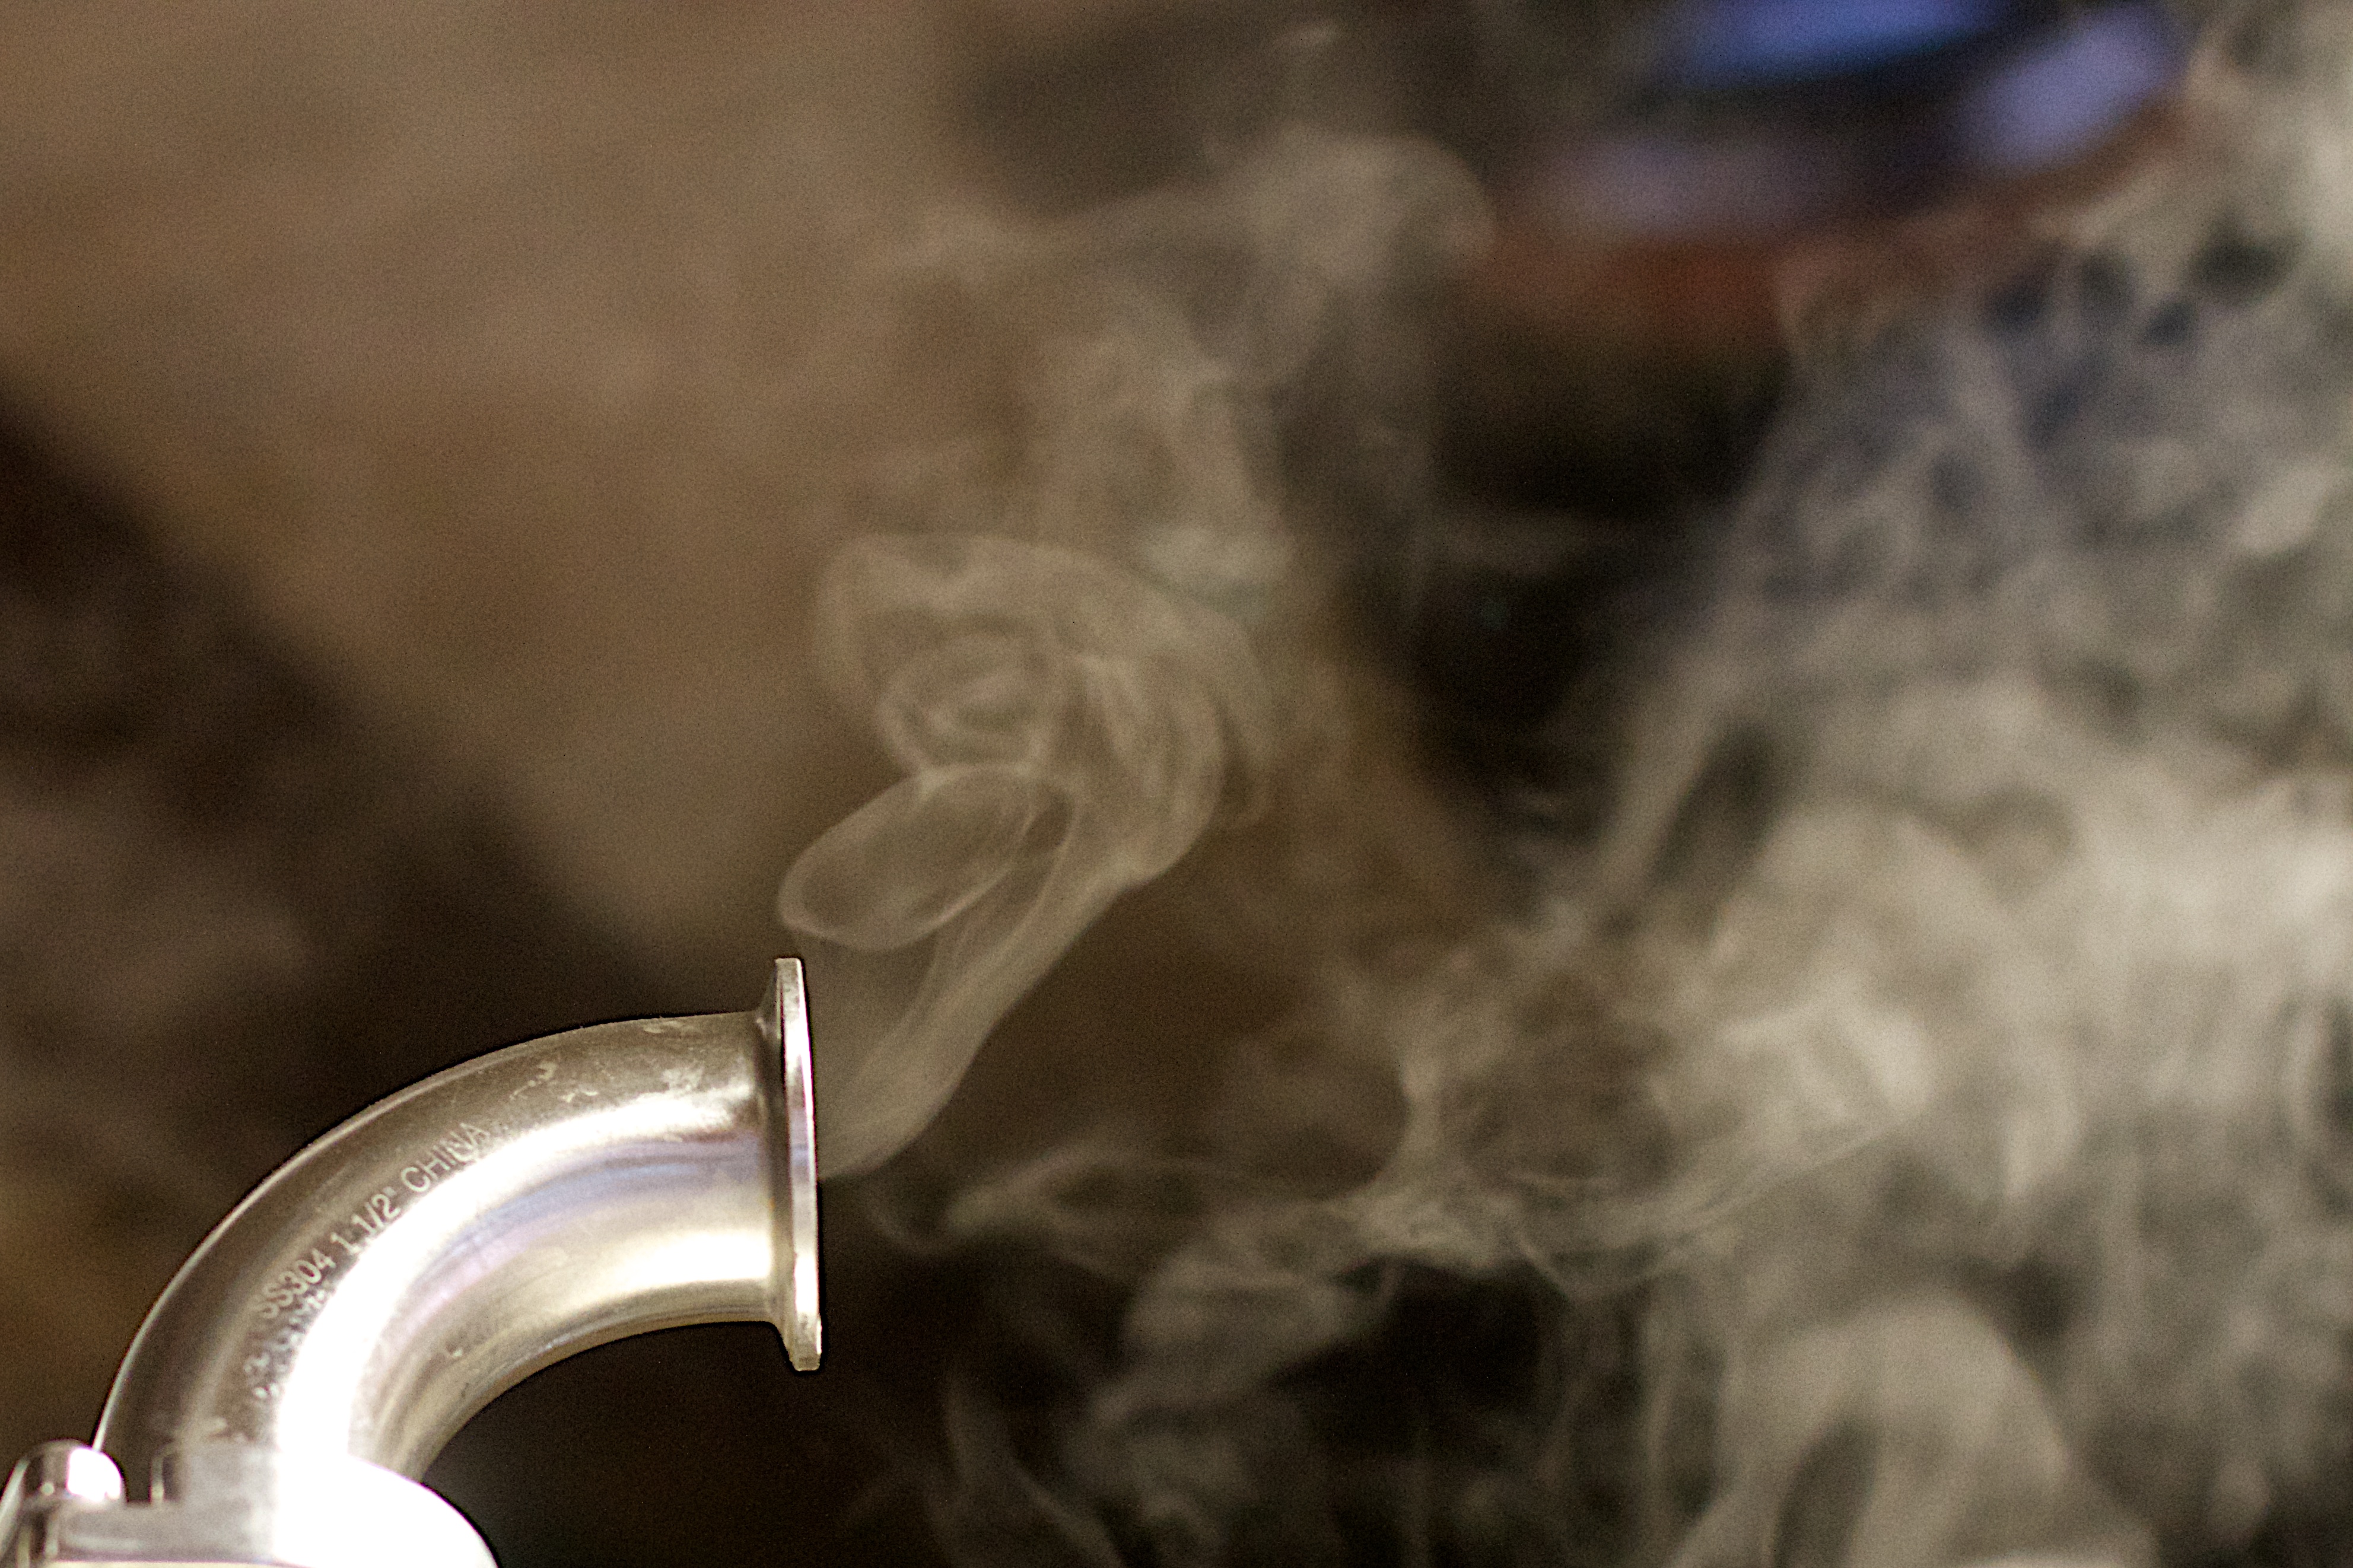
water, light, smoke, beer, close up, organ, thatbrewery, macro photography